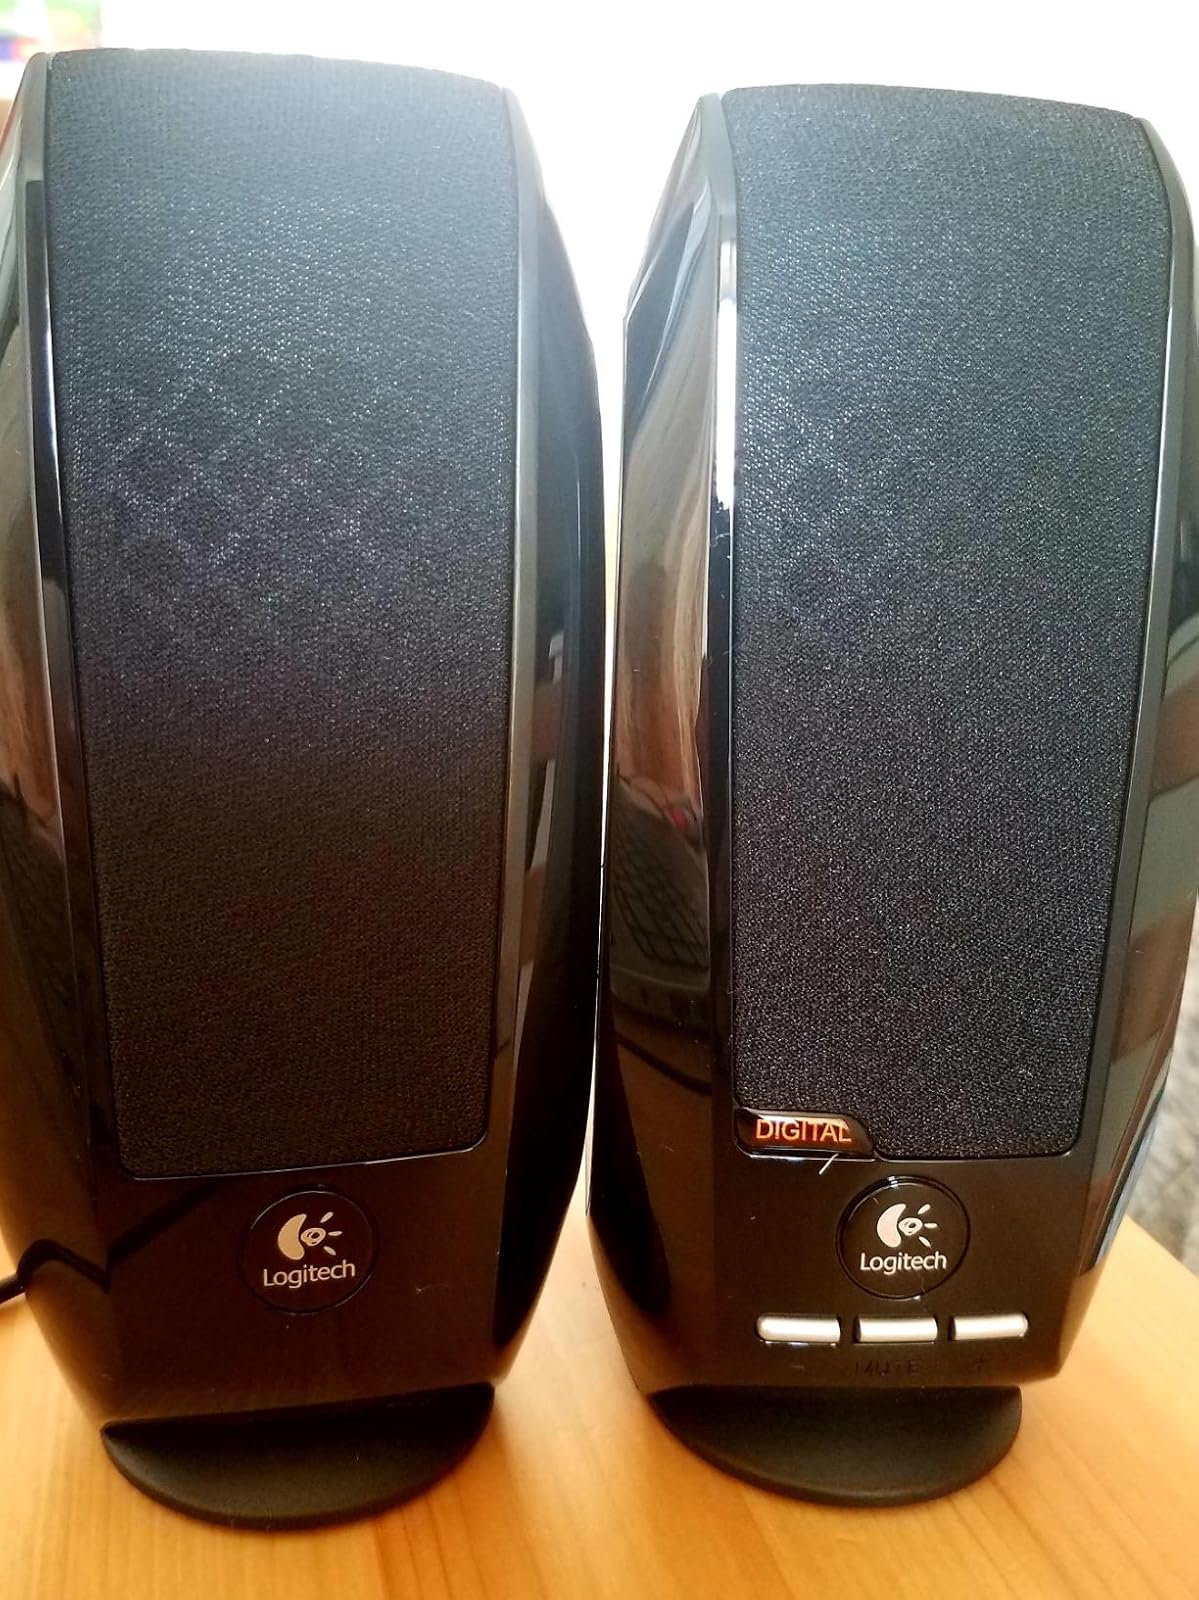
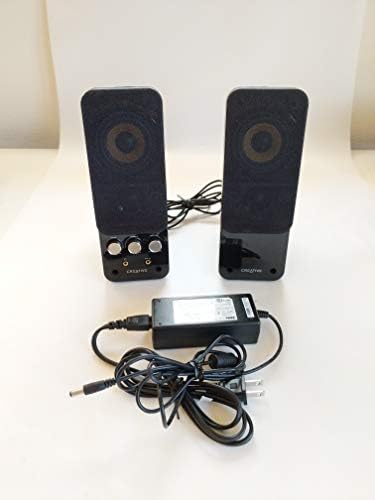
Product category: speaker
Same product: no